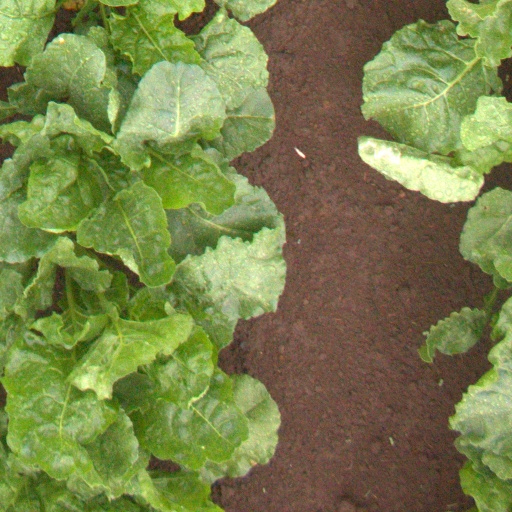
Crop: sugar beet